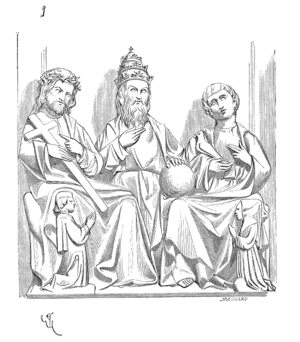
Une couronne est une forme symbolique traditionnelle de couvre-chef ou de chapeau porté par un monarque ou une divinité, pour qui la couronne représente traditionnellement le pouvoir, la légitimité, la victoire, le triomphe, l’honneur et la gloire, ainsi que l’immortalité, la justice et la résurrection. En art, on peut montrer la couronne offerte aux anges par des anges. Outre la forme traditionnelle, les couronnes peuvent également être en forme de couronne et être constituées de fleurs, de feuilles de chêne ou d'épines et être portées par d'autres, ce que la partie du couronnement vise à symboliser avec la couronne spécifique. Dans l'art religieux, une couronne d'étoiles est utilisée de la même manière qu'un halo. Les couronnes portées par les dirigeants contiennent souvent des bijoux